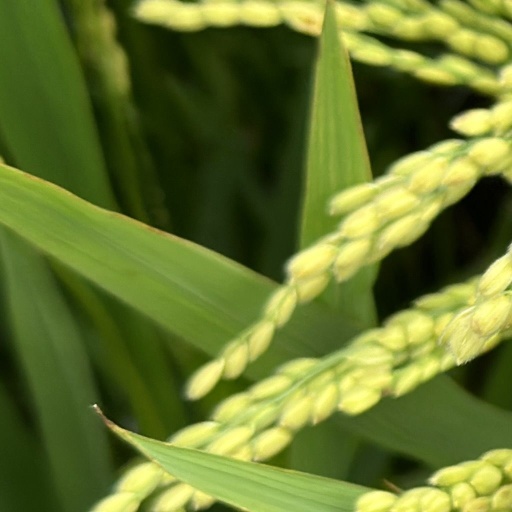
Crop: rice